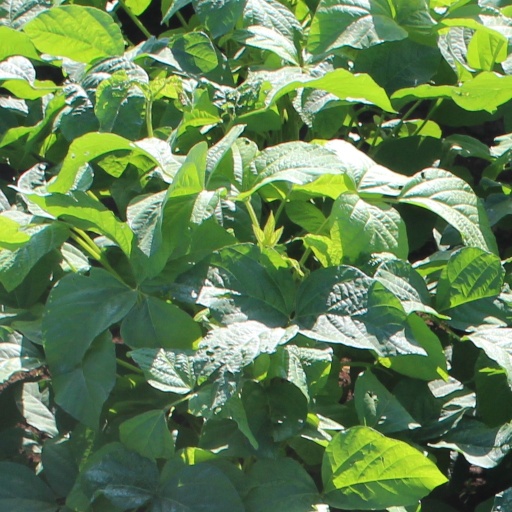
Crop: soybean